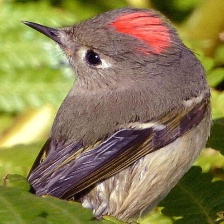
Species: RUBY CROWNED KINGLET
Scientific name: REGULUS CALENDULA